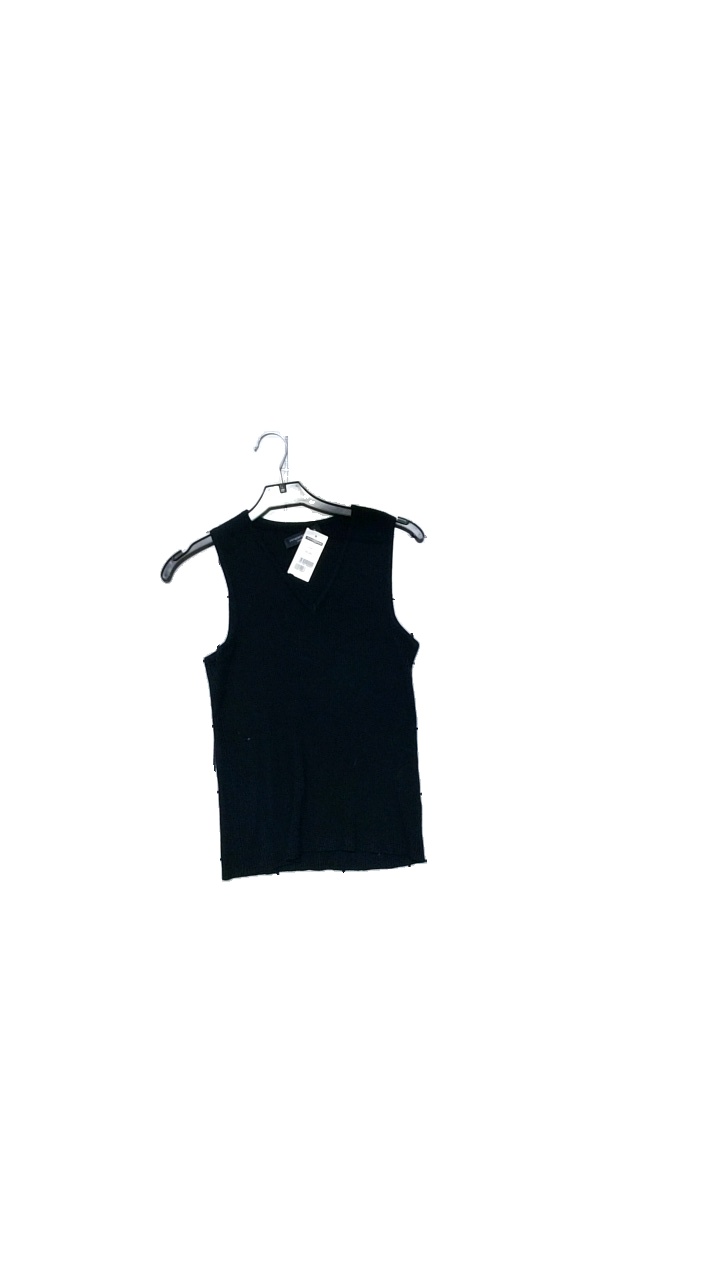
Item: Top (Unisex)
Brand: Missing
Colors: Blue
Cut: Regular, V-collar
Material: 100% cotton
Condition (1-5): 4
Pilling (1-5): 3
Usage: Reuse
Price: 50-100